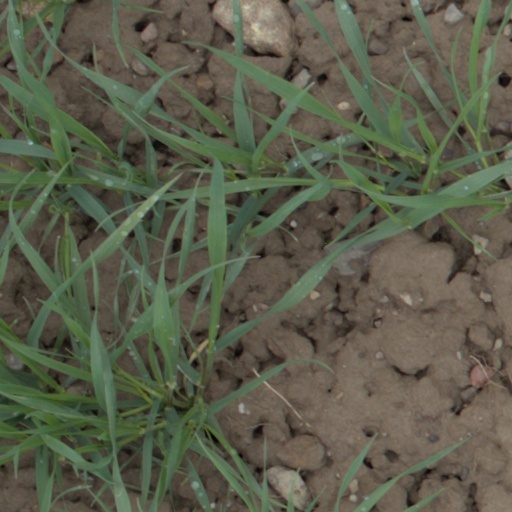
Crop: wheat